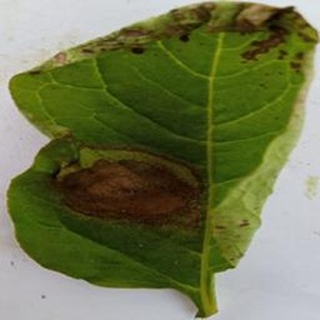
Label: potato_late_blight